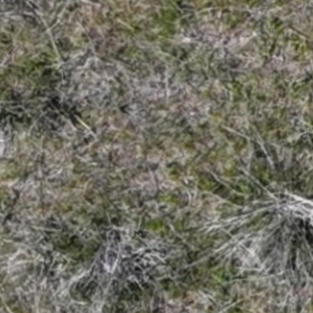
Month: may